Wasleys, South Australia

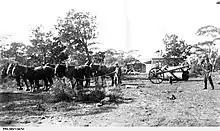

In 1869, the Peterborough railway line was built through the region, and a railway station was erected on the land purchased by Wasley. The railway line was built to transport the mallee roots that had been cleared from land in the district. In the same year, a post office with telegraph facilities was established.